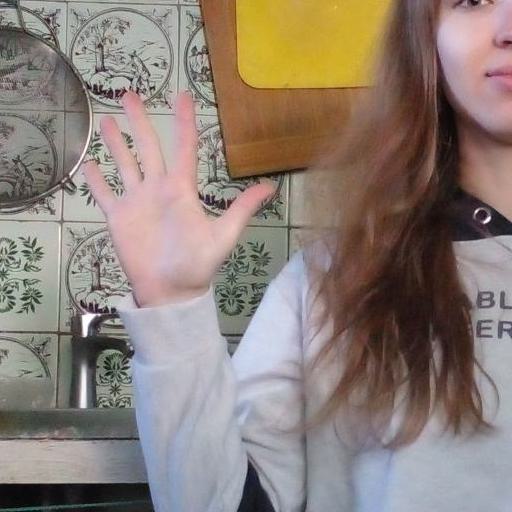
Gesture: palm